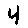
Label: 4